Ben Diokno

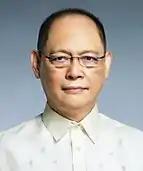
Portrait of Diokno during his term as Secretary of Budget and Management under the Duterte administration from 2016 to 2019.

In his third tour of duty as Budget Secretary, Diokno intended to pursue an expansionary fiscal policy to finance investments in human capital development and public infrastructure. In addition, he seeks for the passage of a Budget Reform Bill to ensure the compliance of future budgets with the pertinent laws of the land. He also aims to re-organize and professionalize the bureaucracy with a Government Rightsizing Act.